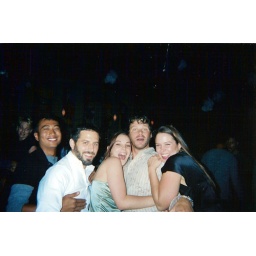
White shirt is dating girl in front, not Mr. Grabby behind. Sweet move though. ;-)